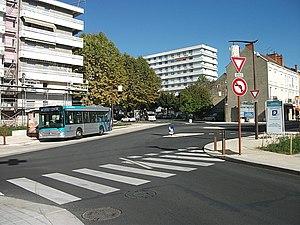
Le nouveau pôle d'échanges intermodal de Cusset (Allier, Auvergne-Rhône-Alpes, France), avec un bus Heuliez GX 137 arrêté au terminus de Cusset Centre. Photographie prise depuis la rue de Liège.
MobiVie est le nom du réseau de transport en commun de Vichy Communauté. Il couvre six communes sur les trente-neuf que compte la communauté d'agglomération en 2018, et est exploité par Transdev Vichy depuis le 1ᵉʳ septembre 2018.
Cusset est une commune française, située sur les contreforts de la Montagne bourbonnaise, dans le département de l'Allier, en région Auvergne-Rhône-Alpes.